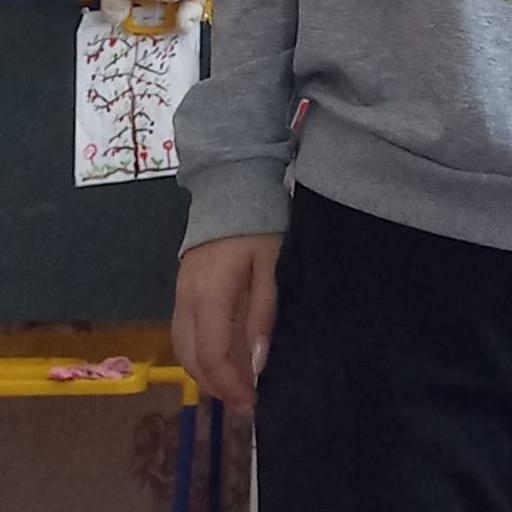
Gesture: no_gesture